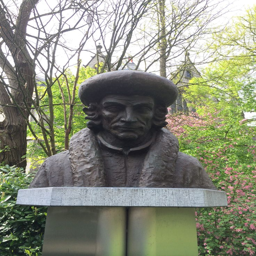
person in a city park